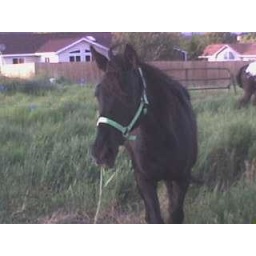
Velvet in her pretty neon green..munching on some grass outside the pasture (2010)